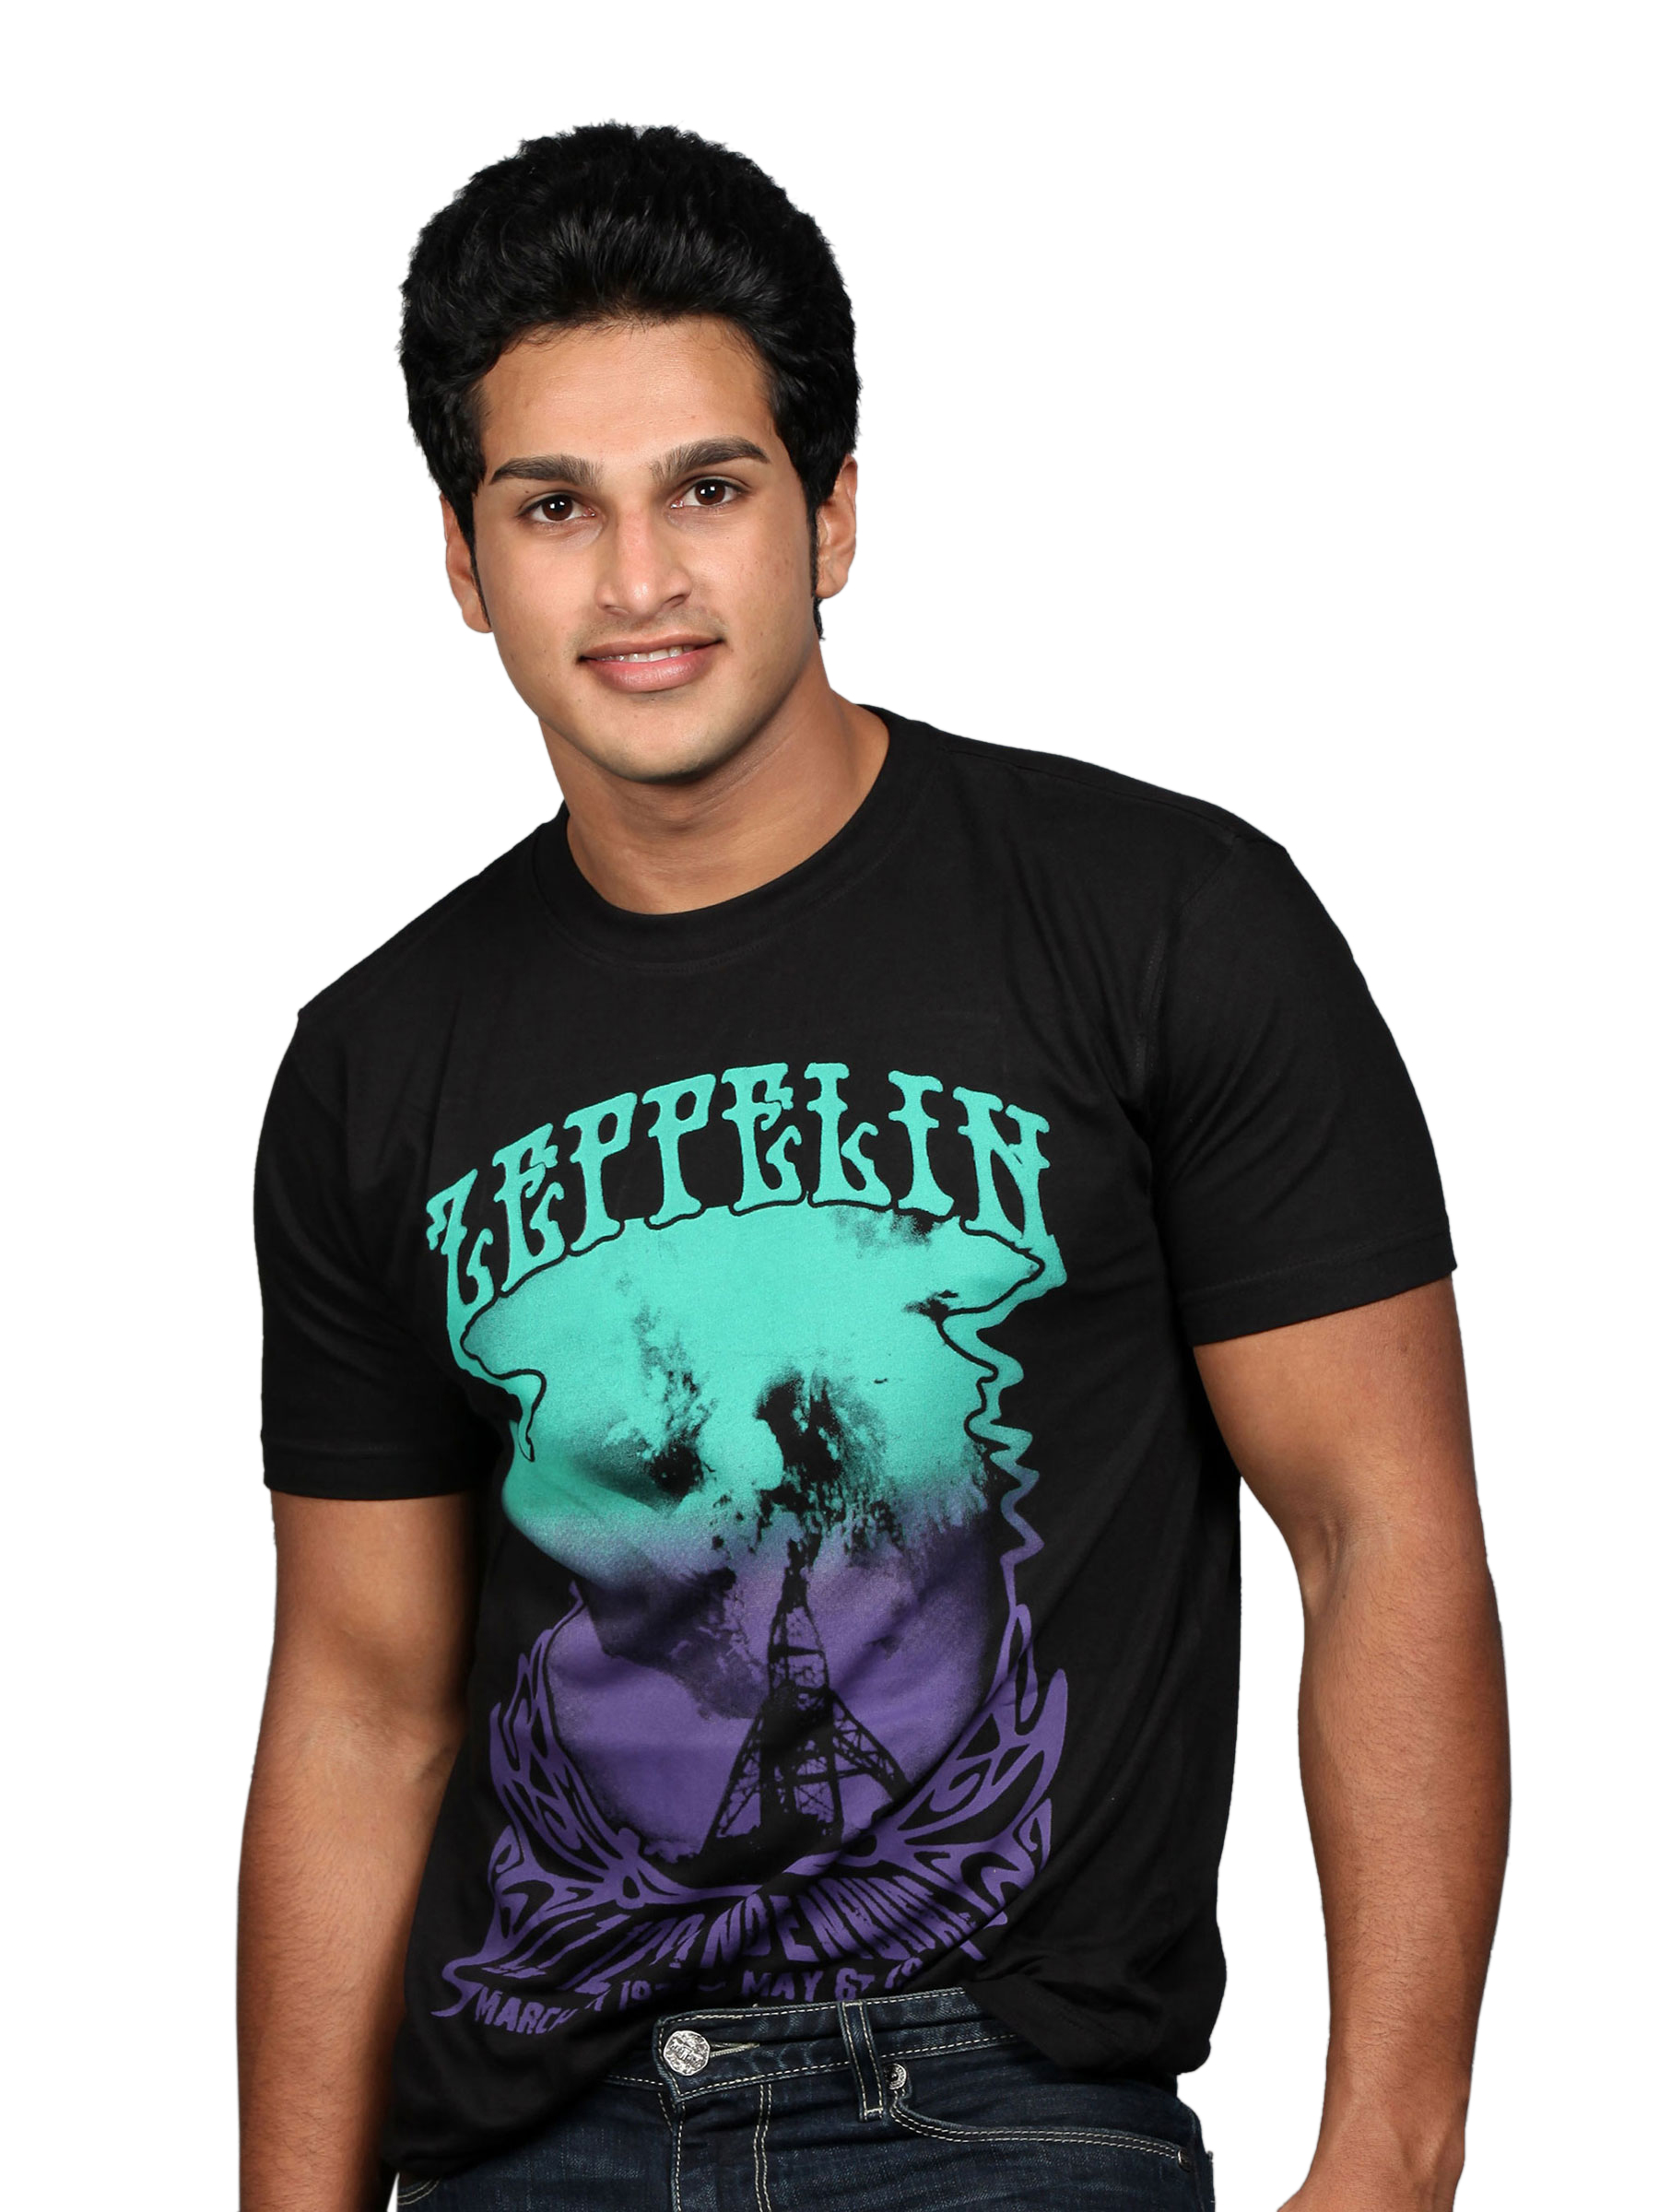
Inkfruit Men's Zeppelin Black T-shirt
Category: Apparel / Topwear / Tshirts
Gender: Men
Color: Black
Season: Summer 2011
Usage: Casual